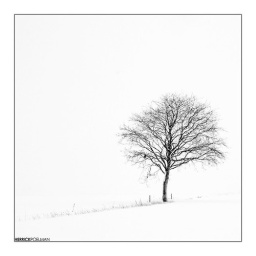
landscape in black and white